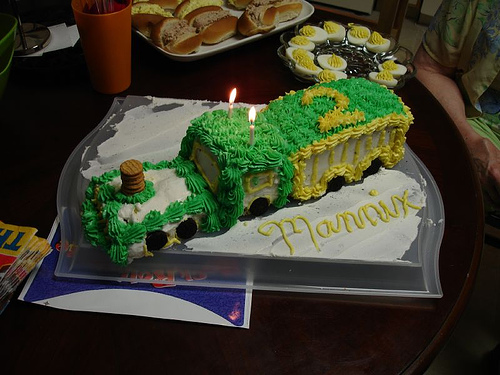
user: Given an image and a question. Answer the question in a short answer. Question: What flavor is the icing on this cake? Short Answer:
assistant: vanilla